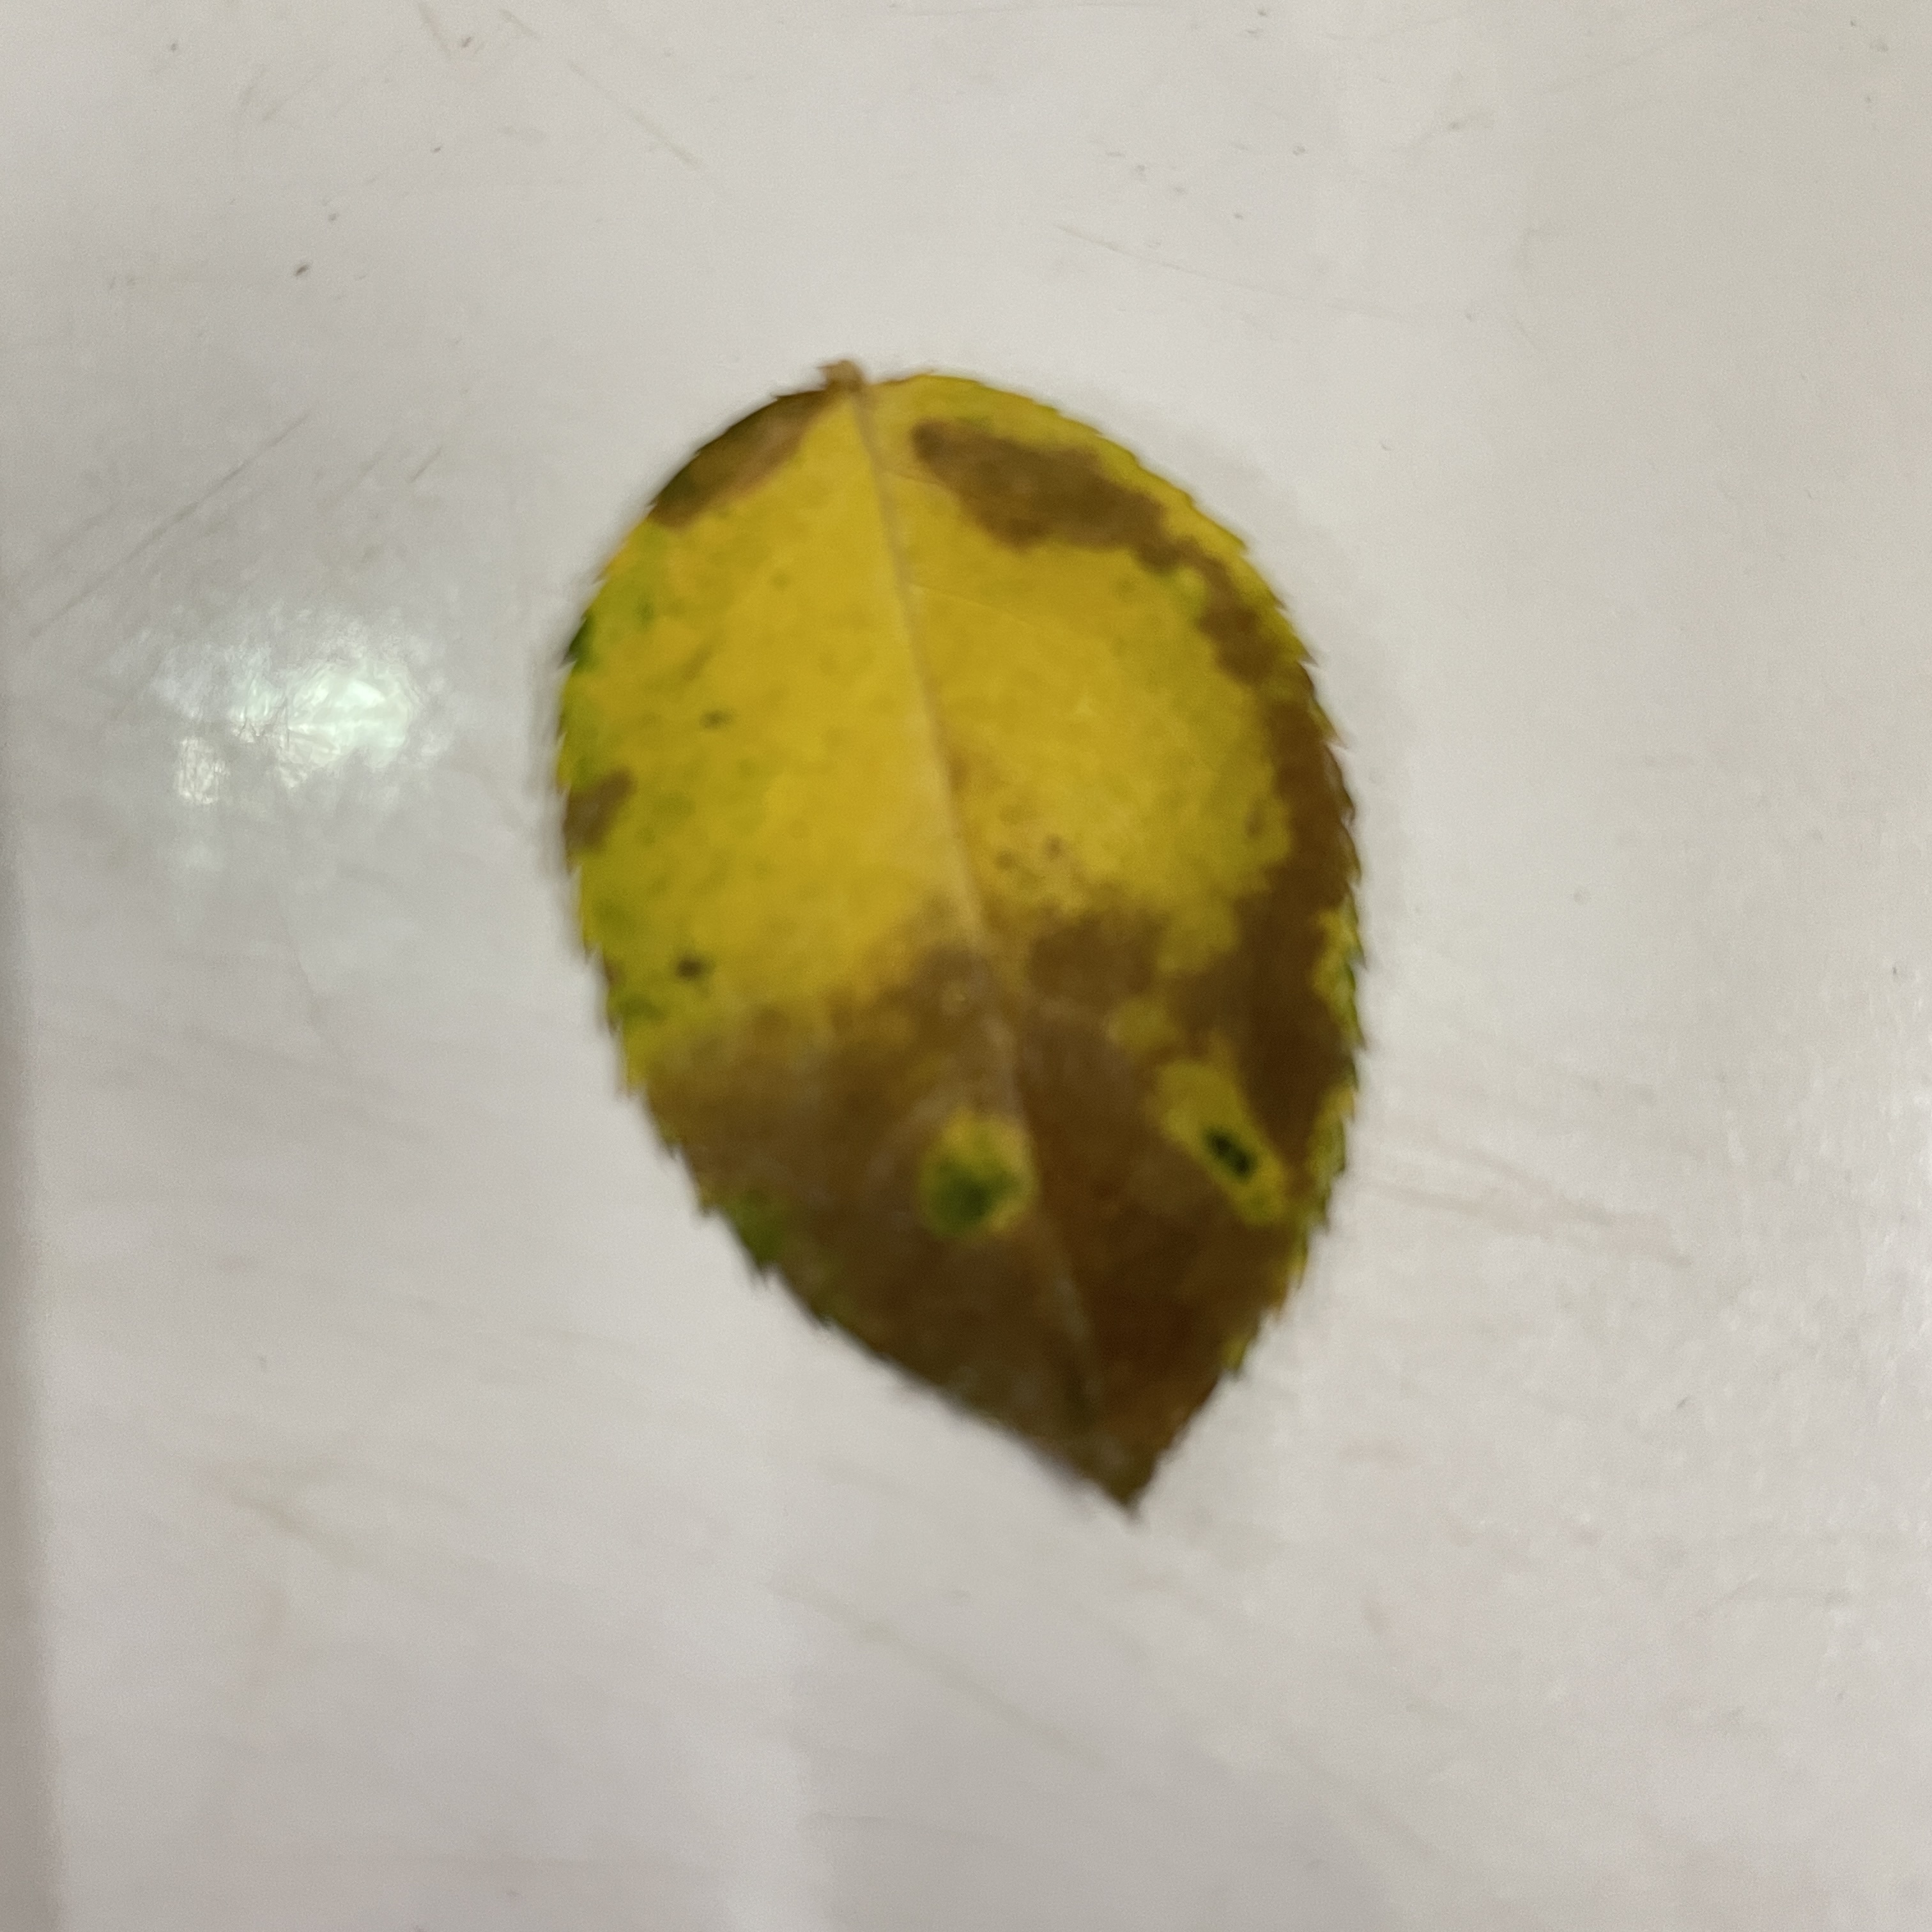
Label: Black Spot